List of Philadelphia Phillies team records

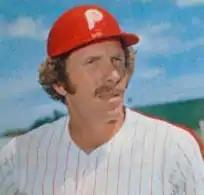
Mike Schmidt is the Phillies all-time leader in home runs and RBIs

"All statistics in this section are drawn from Baseball Reference using the following sources: batting statistics; pitching statistics."